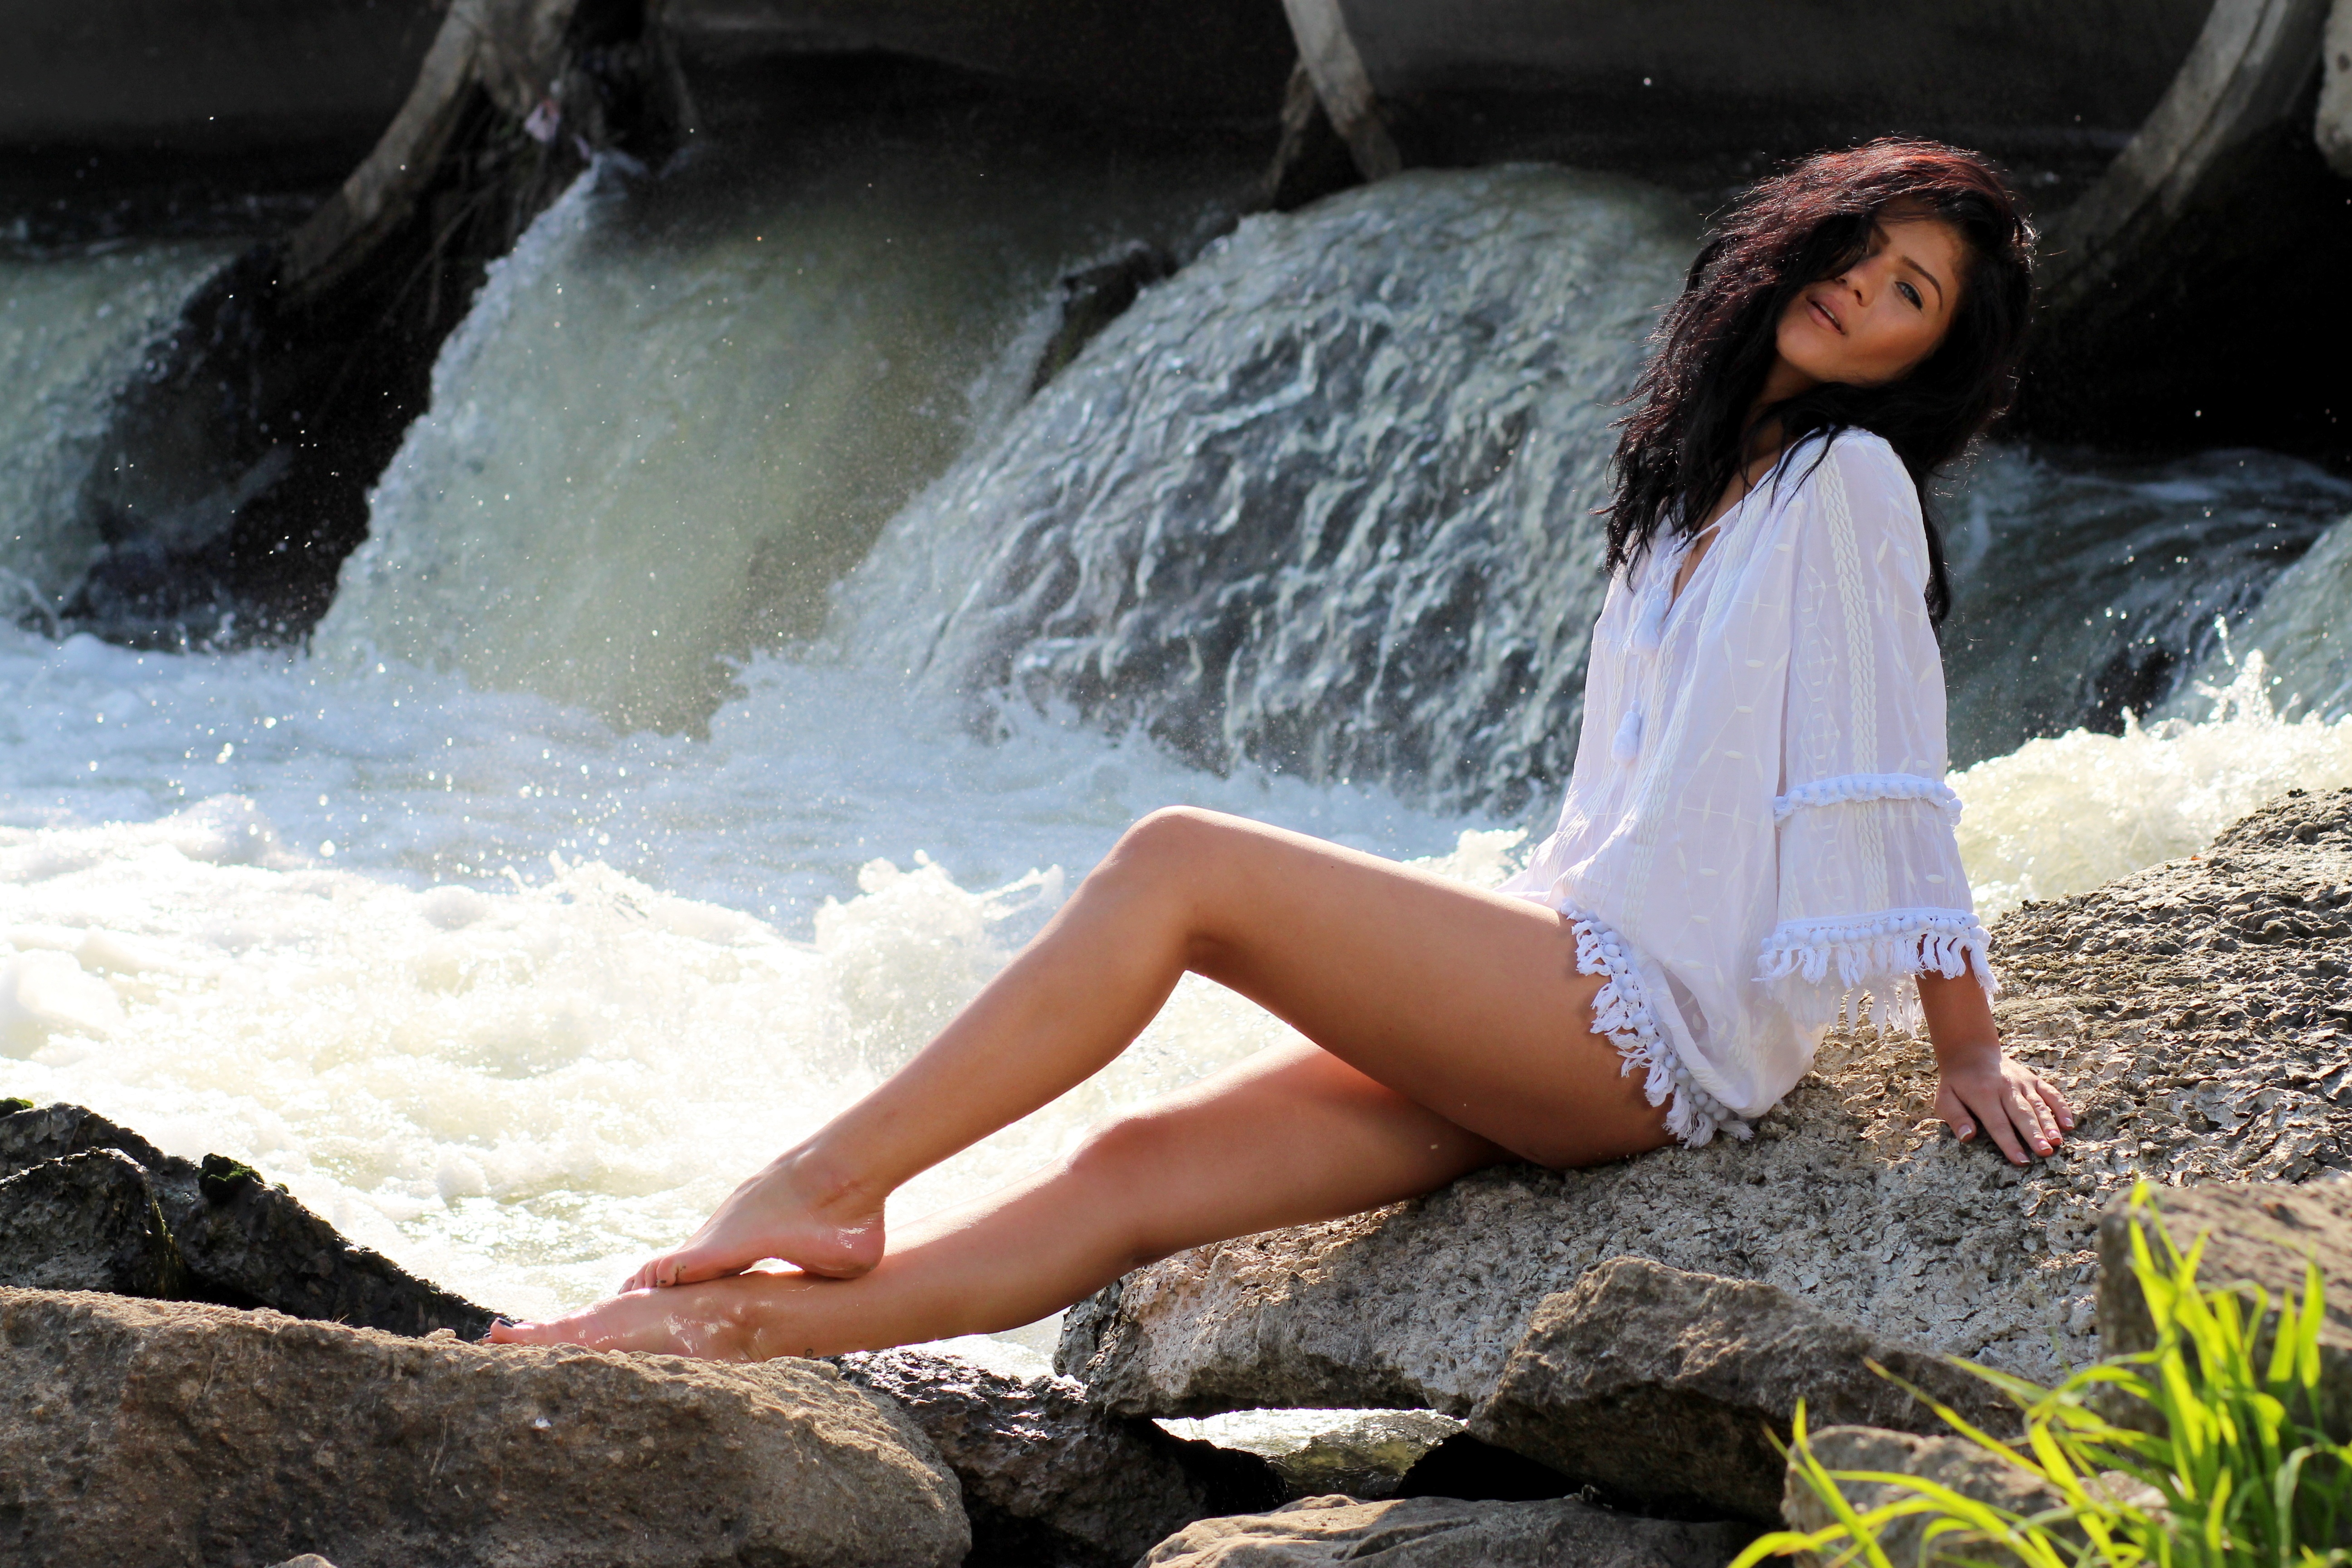
sea, water, grass, rock, person, people, girl, woman, hair, sunlight, wave, river, vacation, leg, model, spring, fashion, rocky, season, rocks, outdoors, stones, dress, messy, photograph, beauty, image, photo shoot